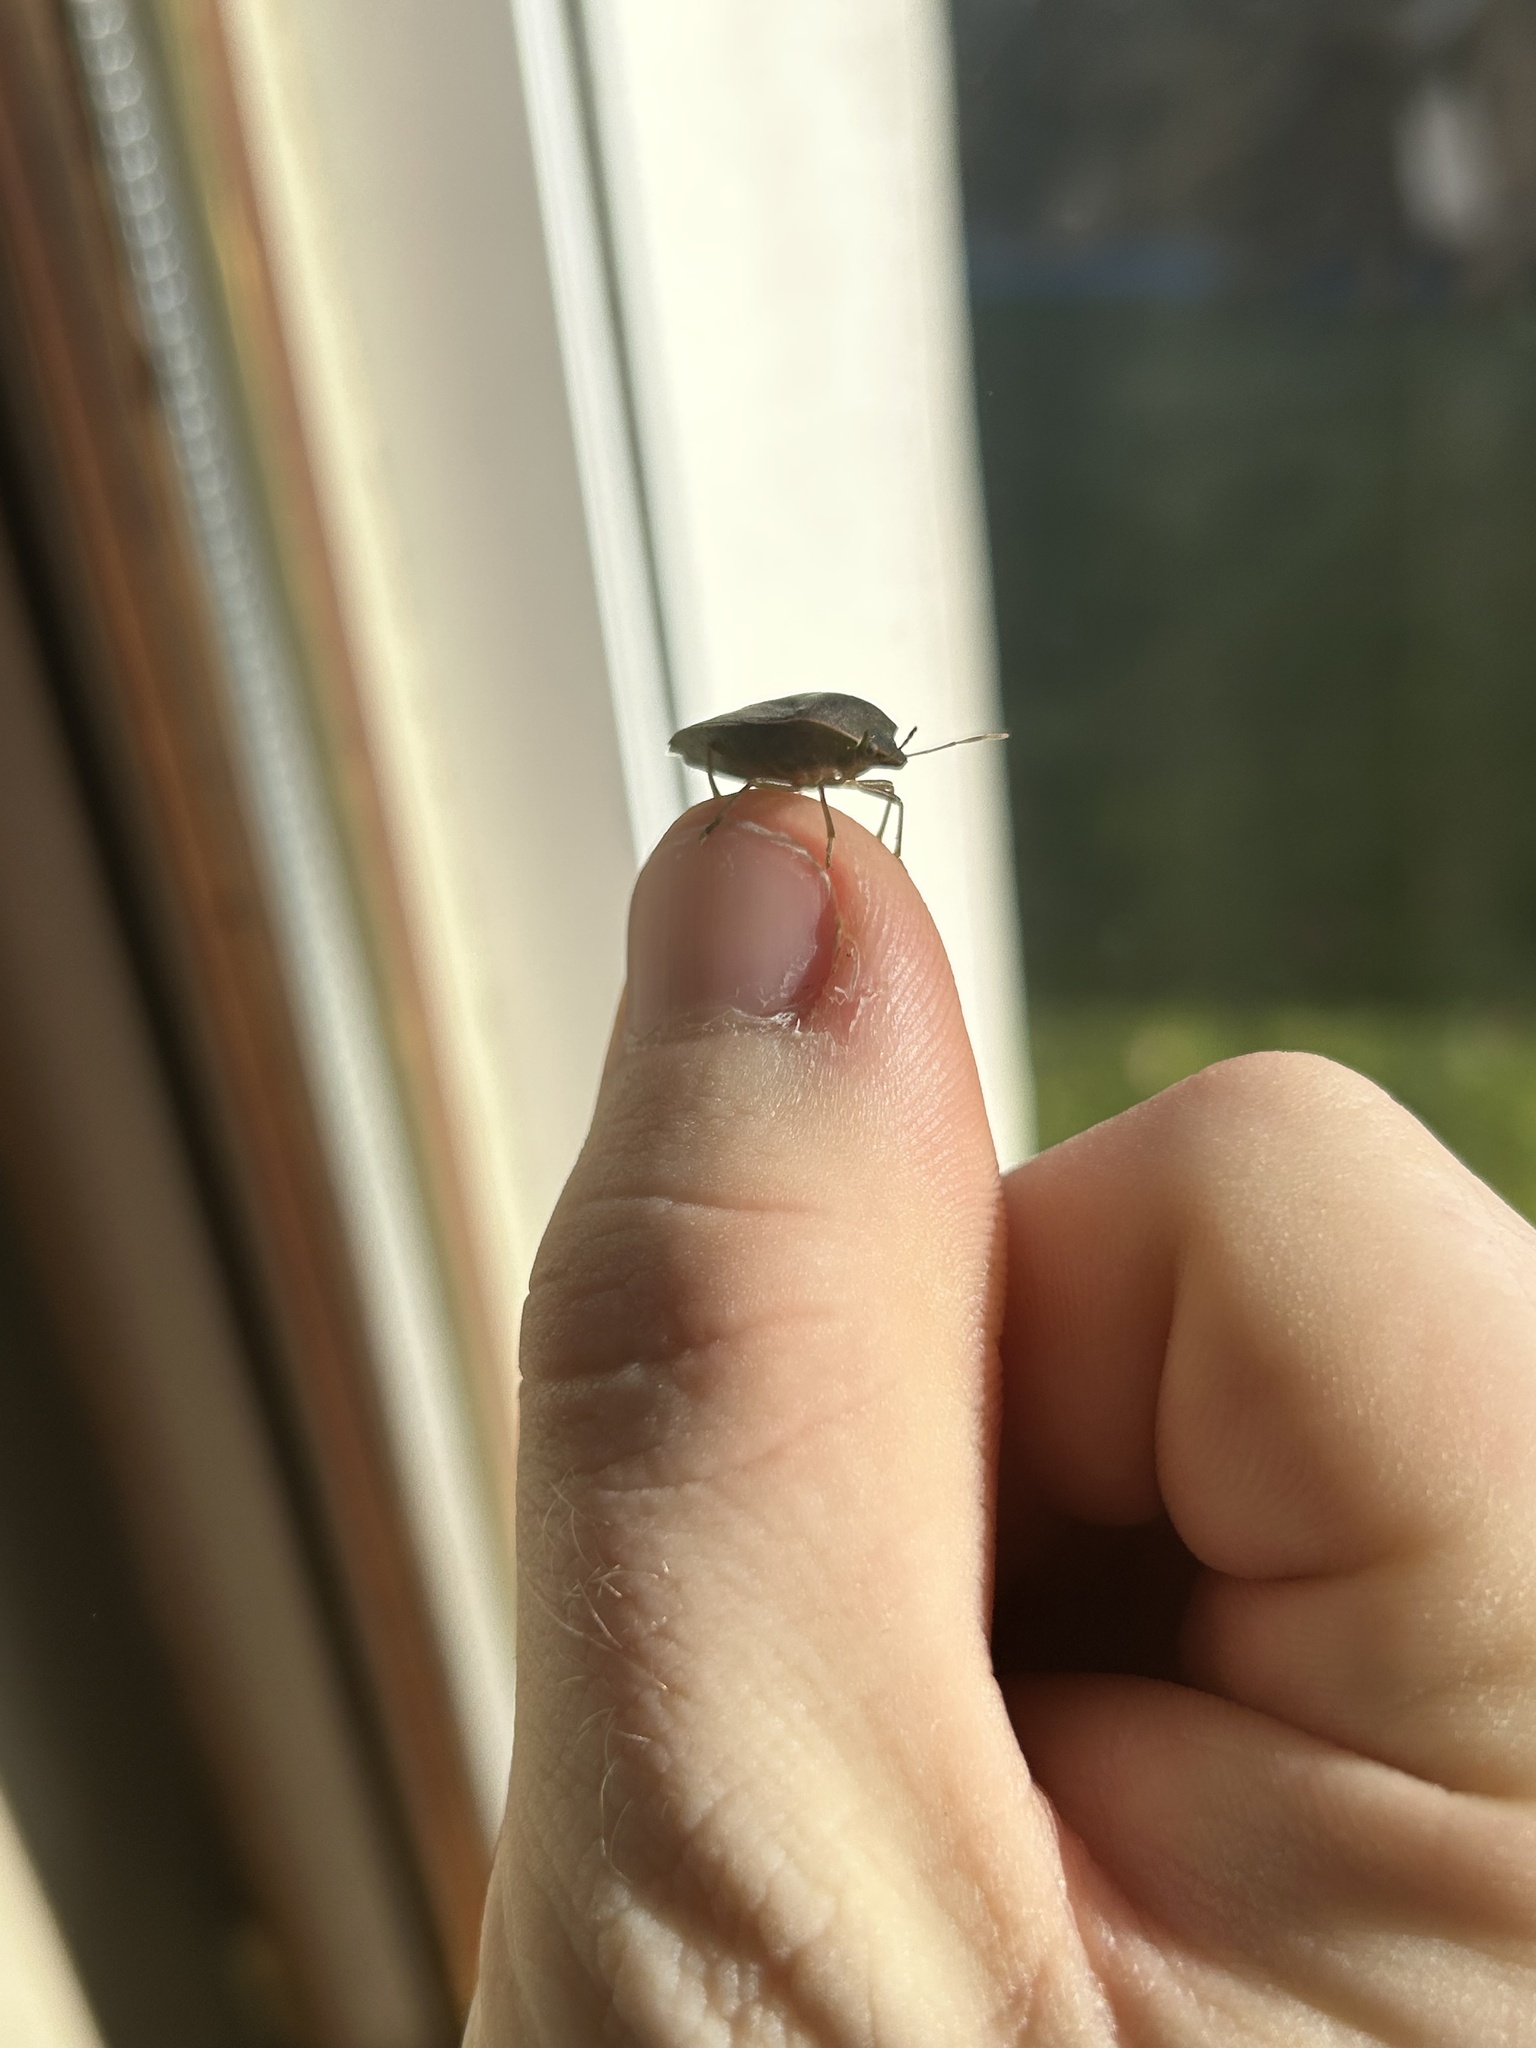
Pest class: stink_bug